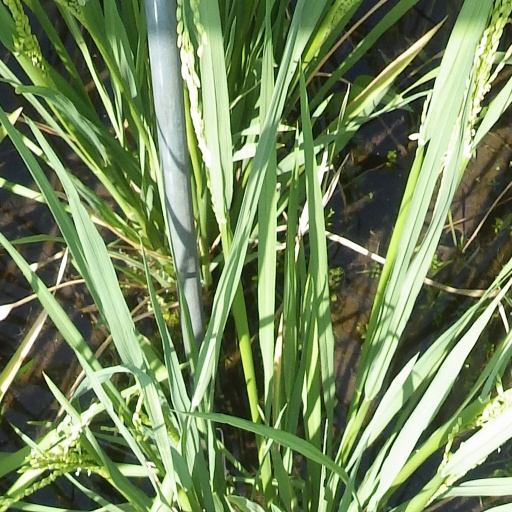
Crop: rice